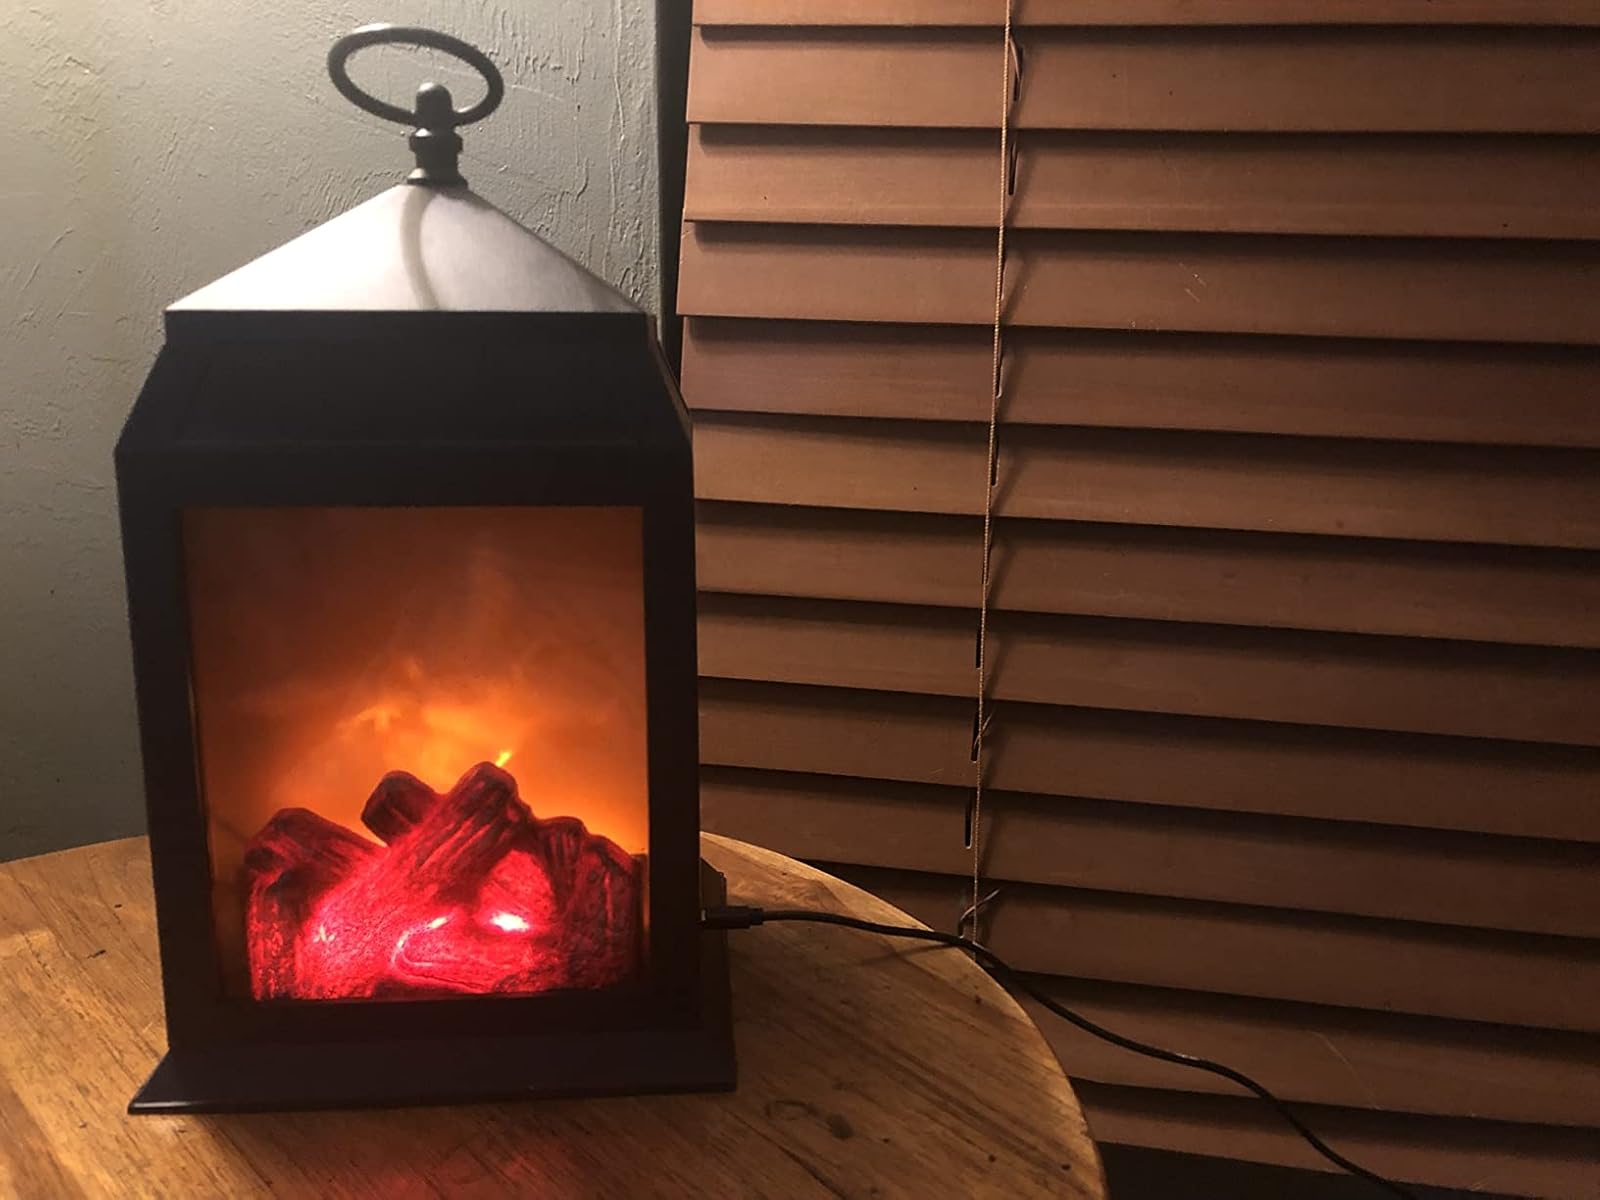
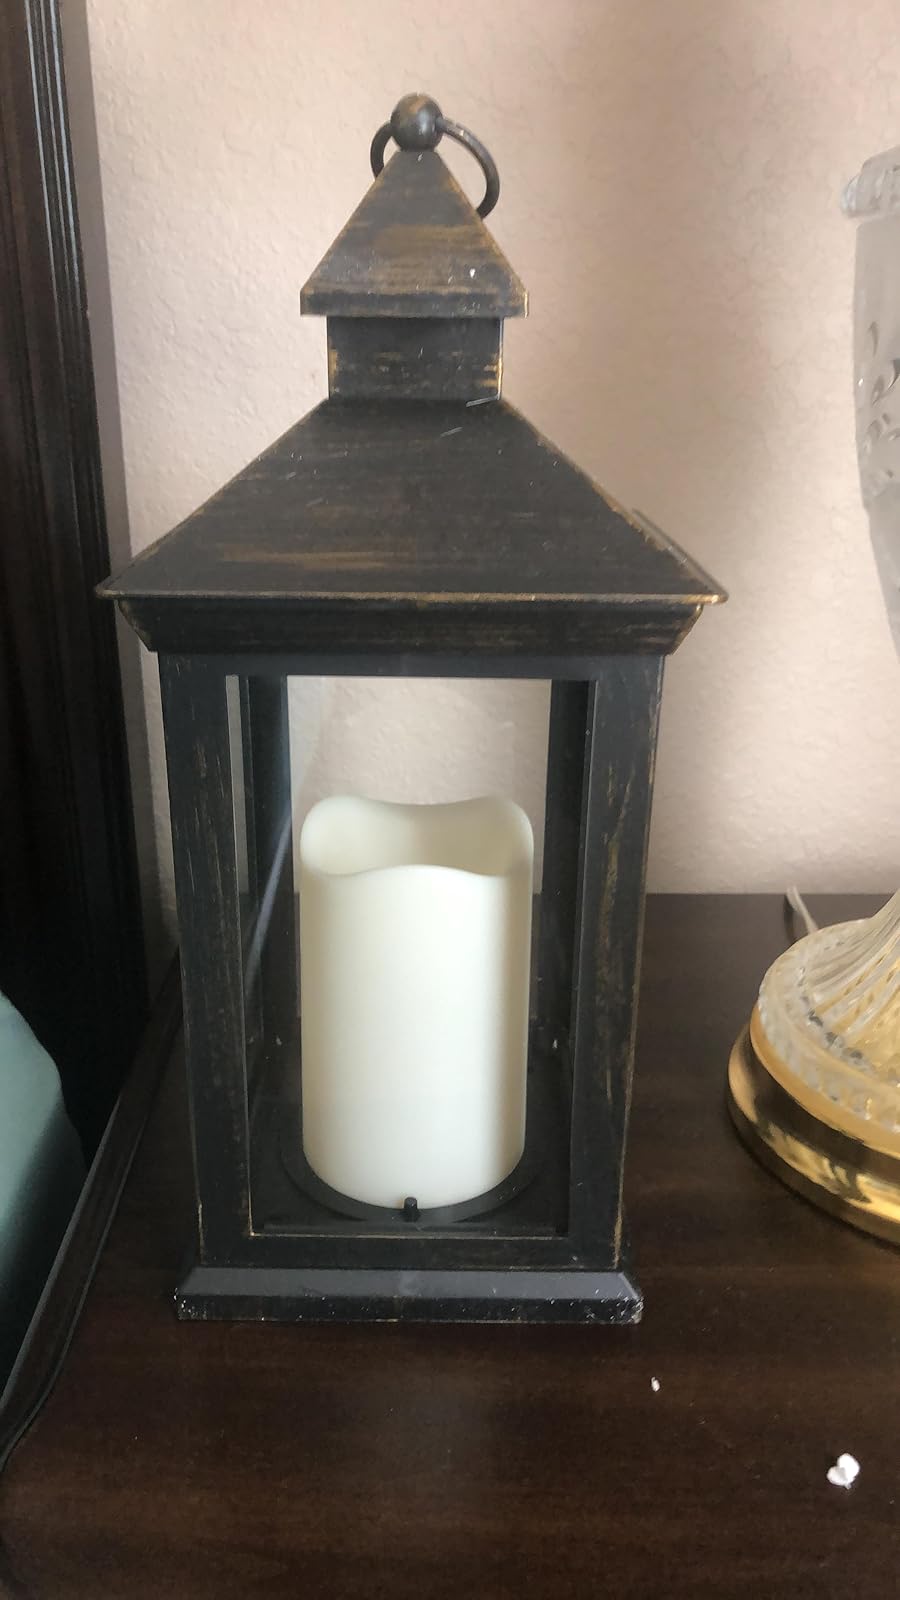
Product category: lantern
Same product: no